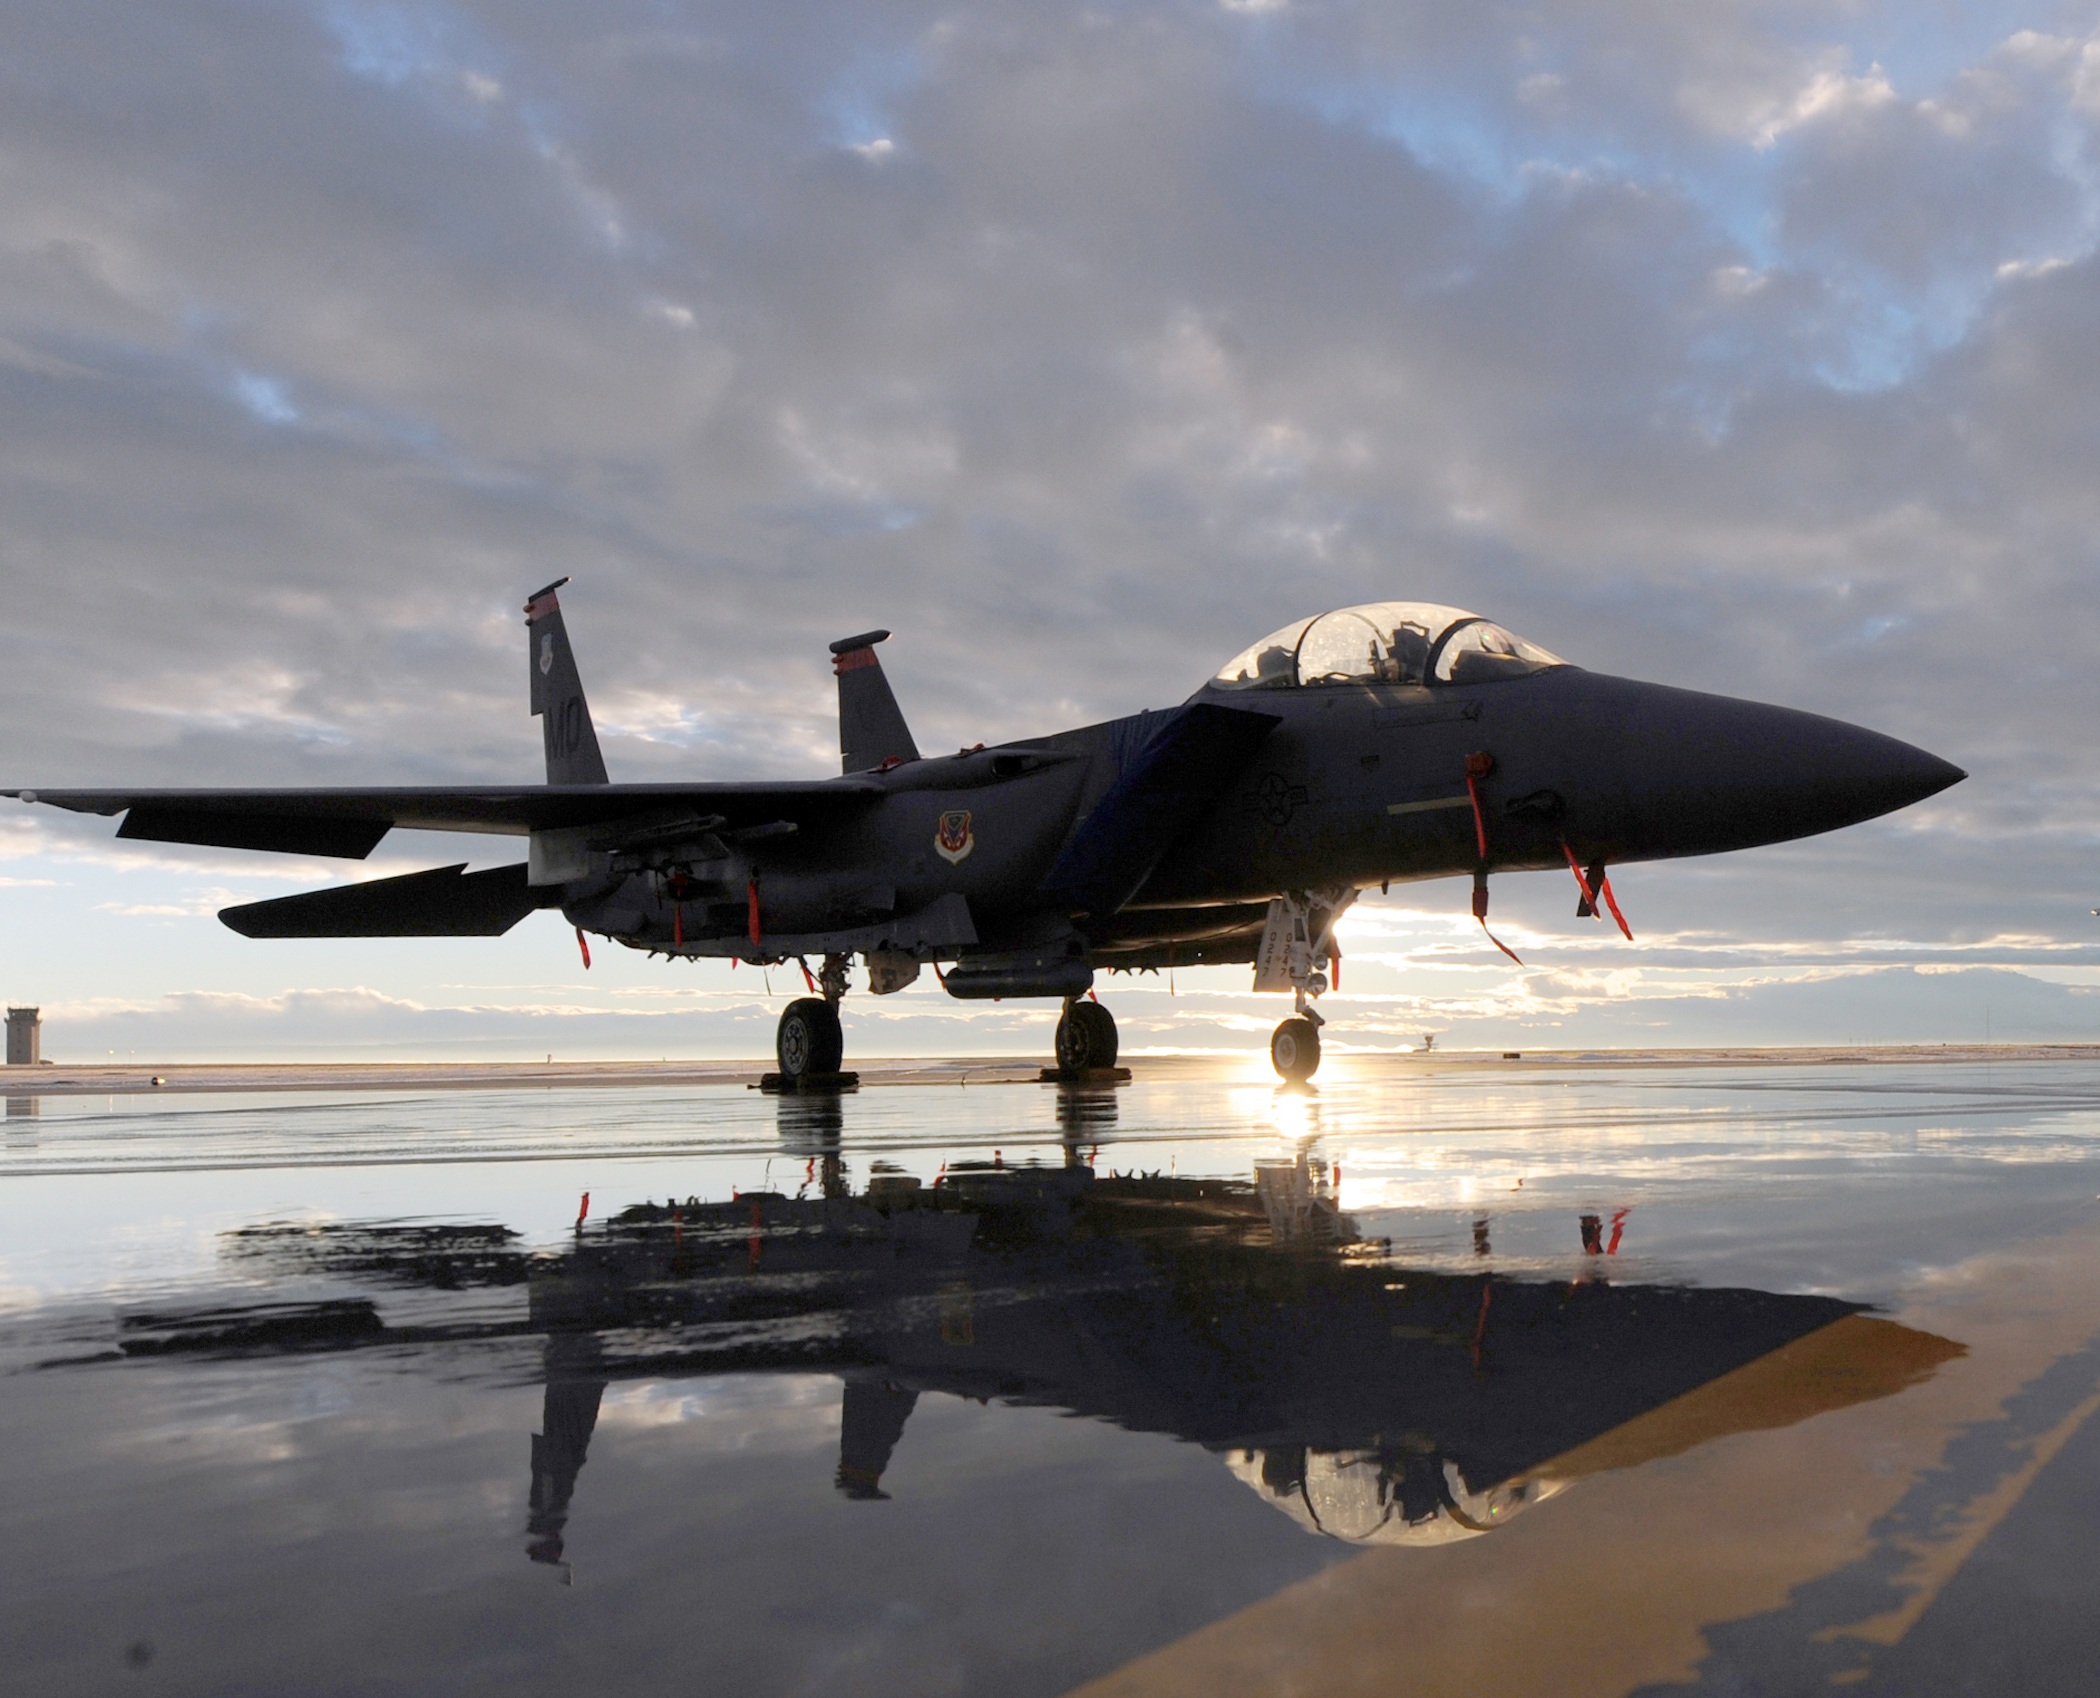
ground, airplane, plane, tarmac, aircraft, military, jet, evening, bomber, air force, jet aircraft, flight line, fighter aircraft, military aircraft, f 15, strike eagle, aerospace engineering, mcdonnell douglas fa 18 hornet, boeing fa 18e f super hornet, grumman f 14 tomcat, mcdonnell douglas f 15 eagle, mcdonnell douglas f 15e strike eagle